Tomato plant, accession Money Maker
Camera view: vertical (180 deg); turntable rotation: 30 degrees
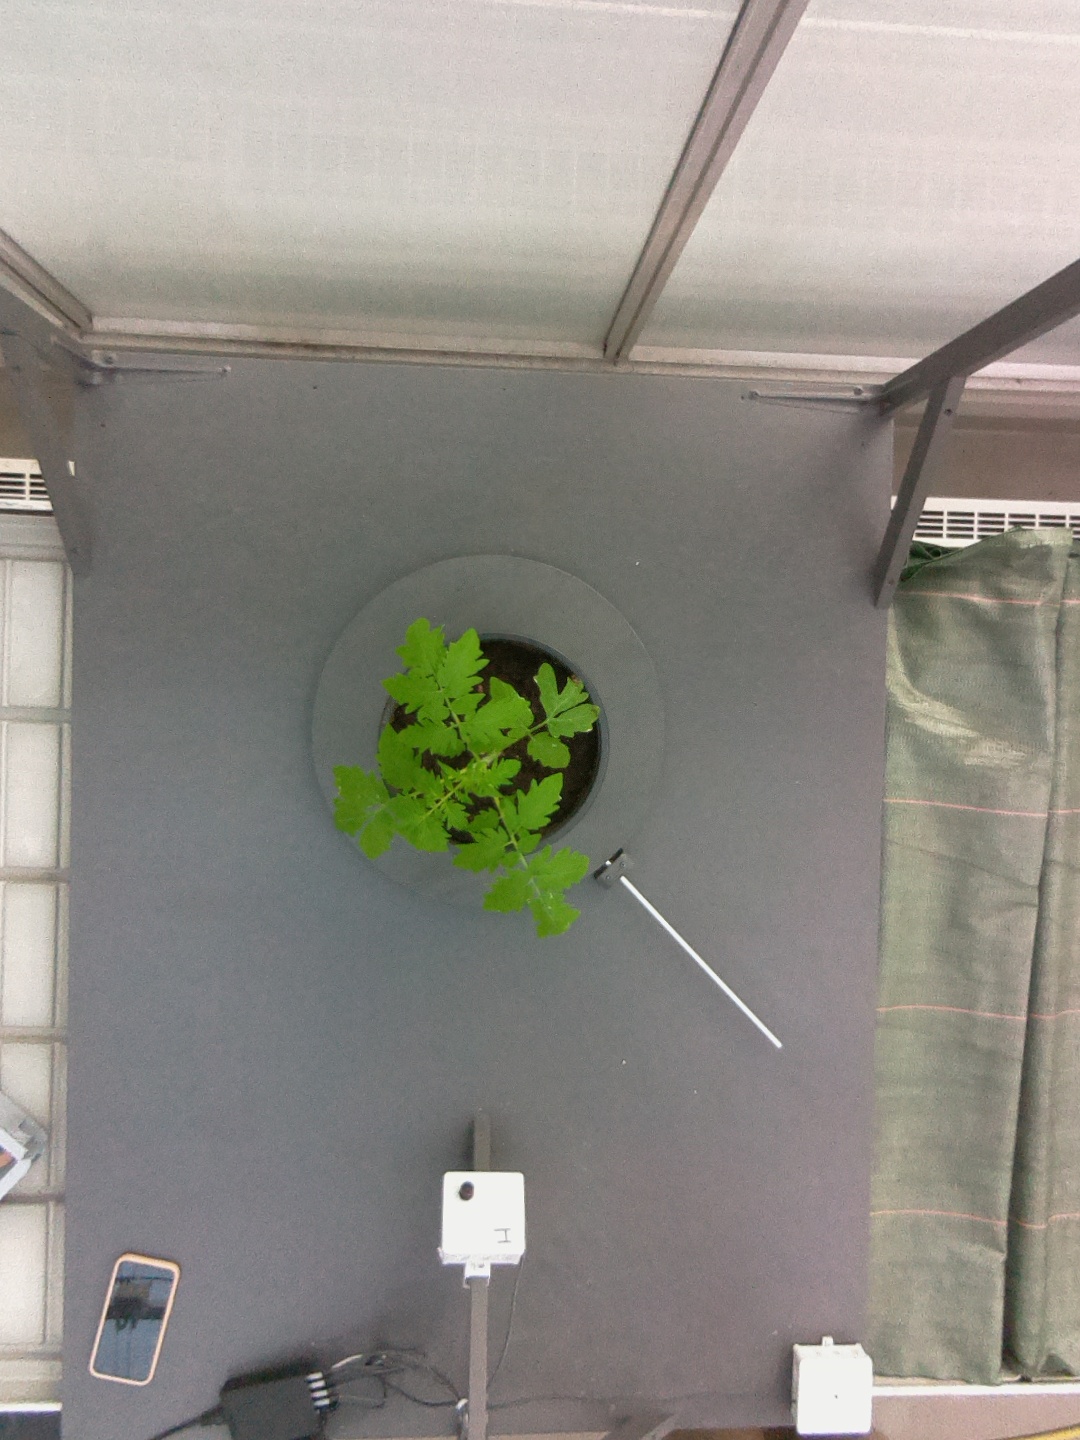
BBCH growth stage 13: 6 of true leaves visible